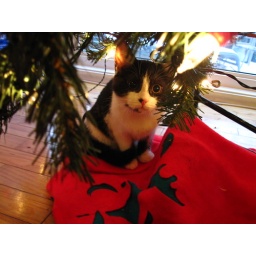
My cat Clementine under our Christmas tree :)